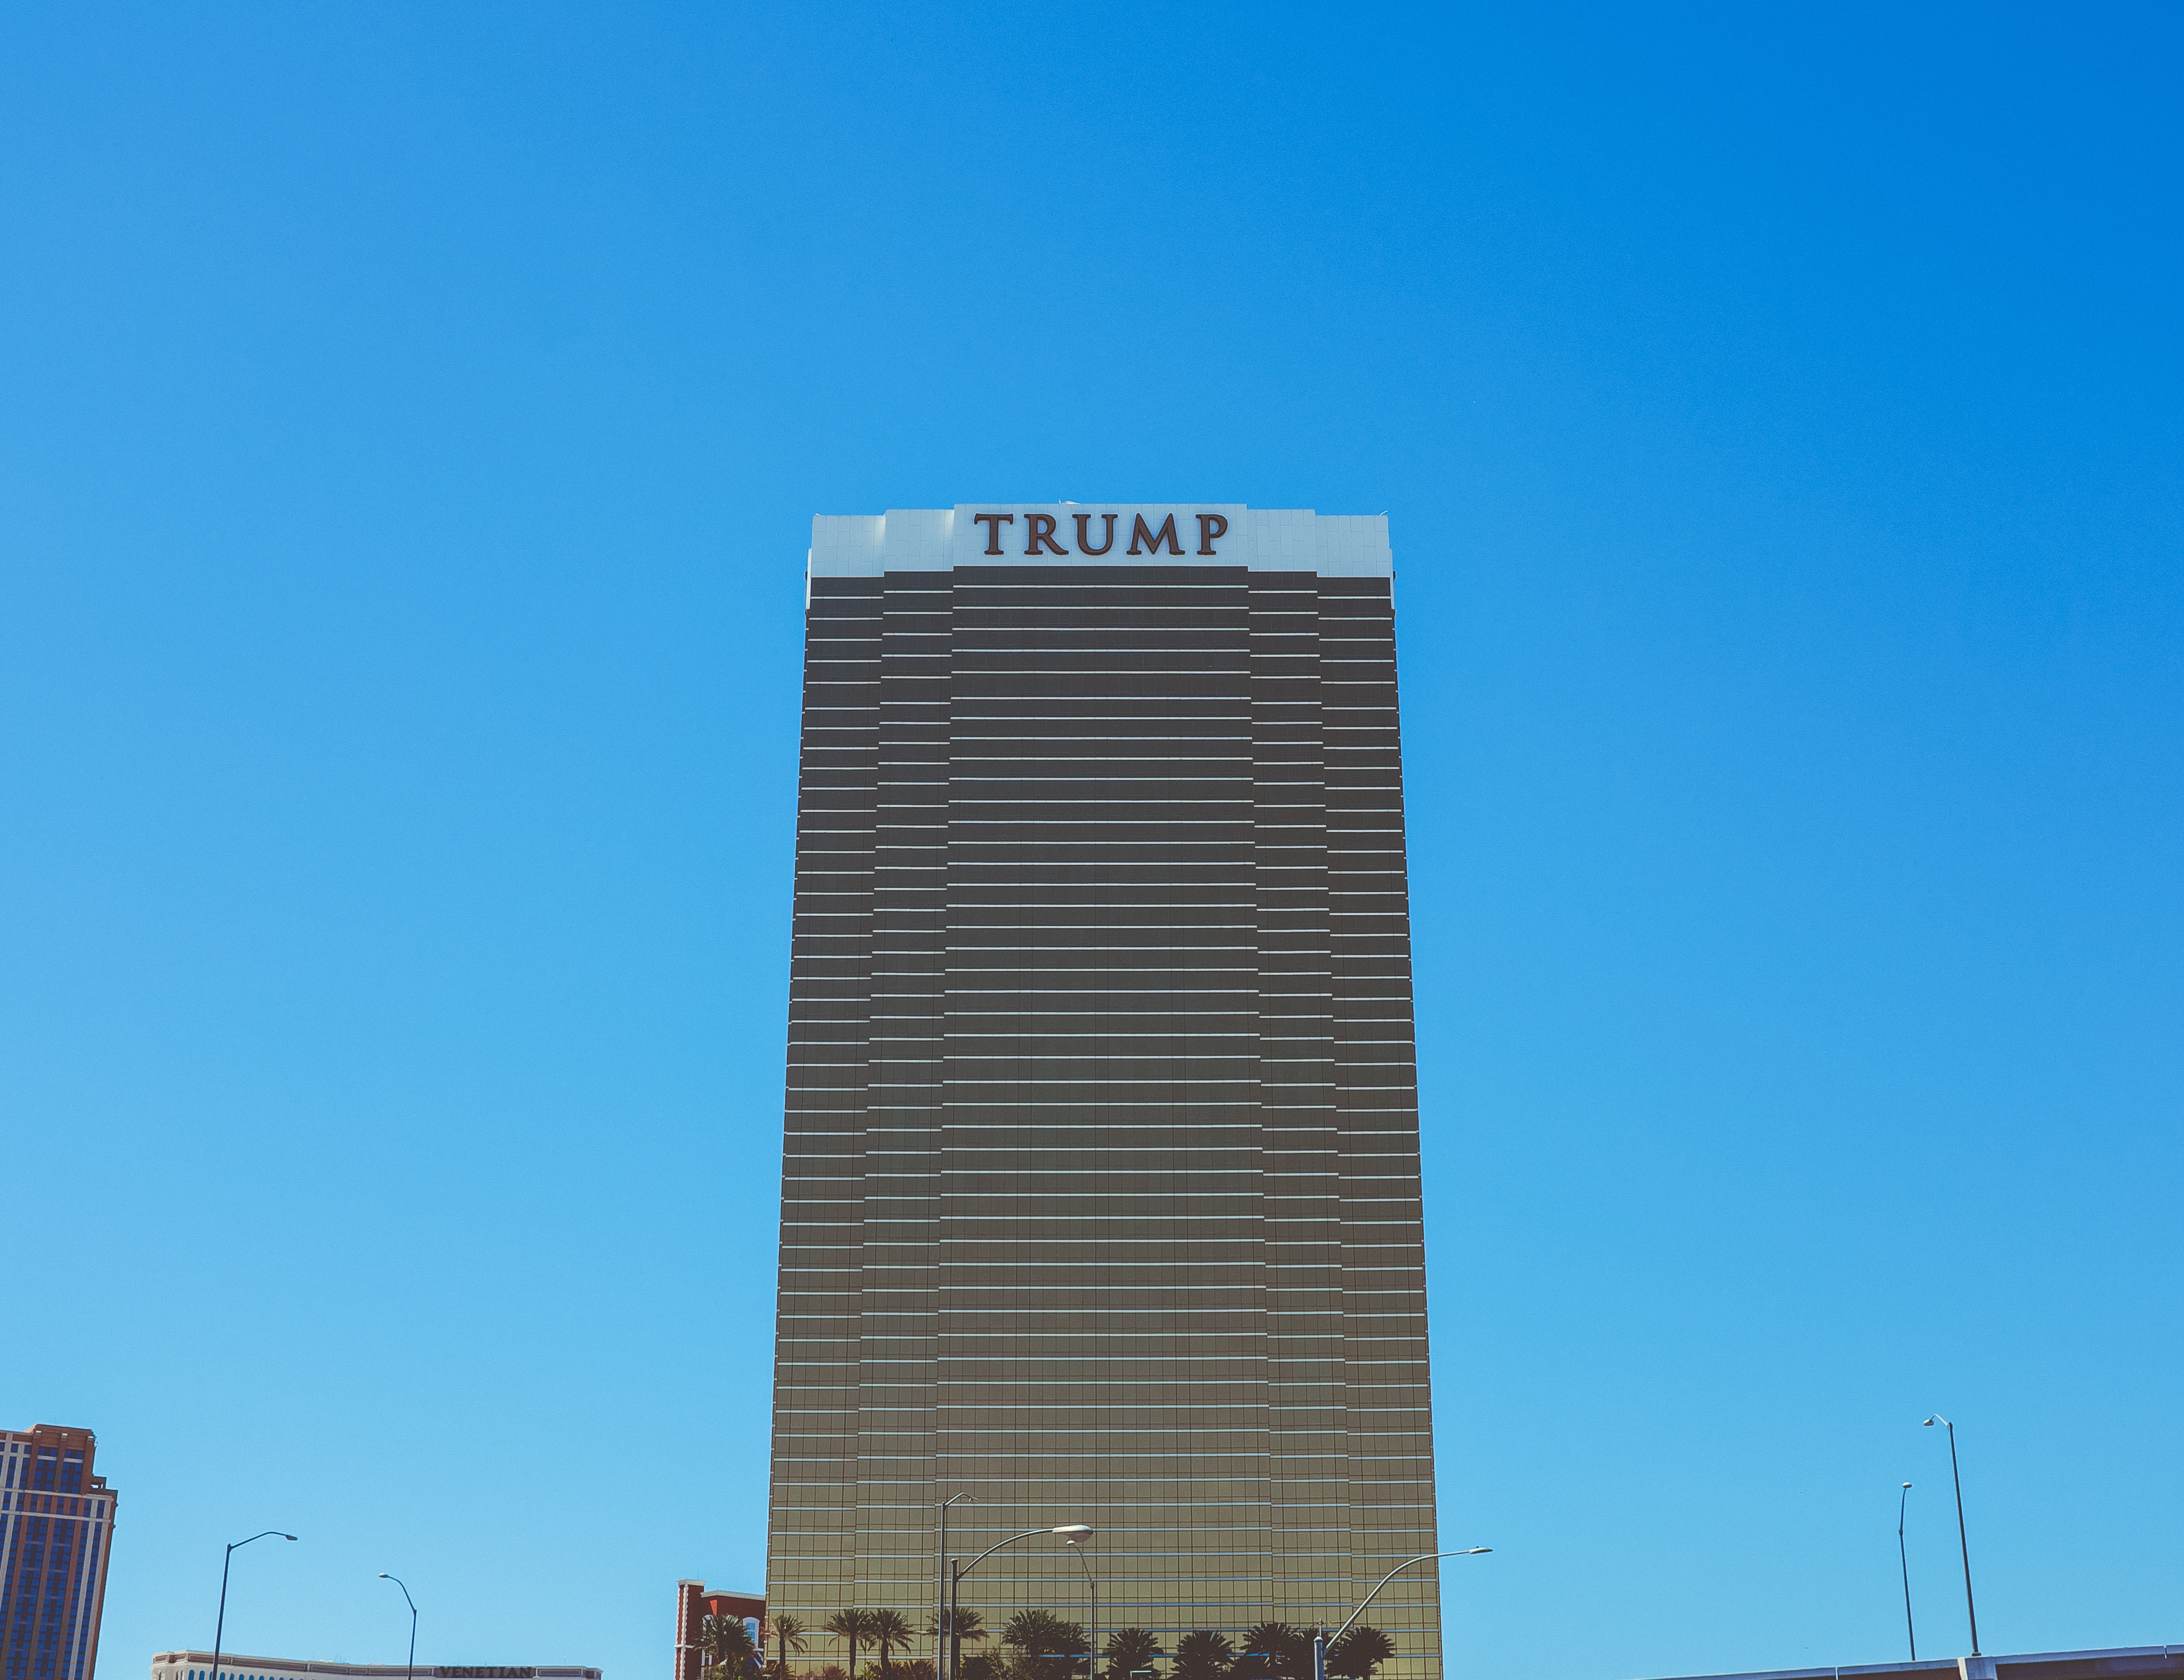
skyscraper, downtown, tower, landmark, facade, tower block